Impressed duty stamp

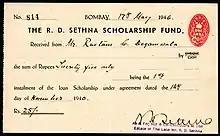
A 1946 India receipt bearing an impressed duty stamp

The use of the stamps in the United Kingdom was so successful that the same model was soon adopted in the rest of British Empire. The stamps have also been used in many other countries.